Styriarte

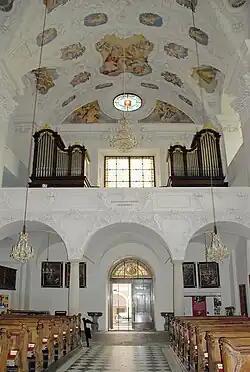
Organ loft of the Pfarrkirche in Stainz, one of the venues of the festival

Styriarte (also written styriarte) is an annual summer festival of classical music in Graz and Styria, Austria, established in 1985. It is focused on Early music, Baroque music and music of the Classical period. Intended to showcase the work of Nikolaus Harnoncourt in his hometown, it grew to locations in the region and survived his death.